Pointing device

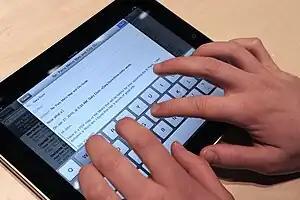
A virtual keyboard on an iPad

A touchscreen is a device embedded into the screen of the TV monitor, or system LCD monitor screens of laptop computers. Users interact with the device by physically pressing items shown on the screen, either with their fingers or some helping tool.